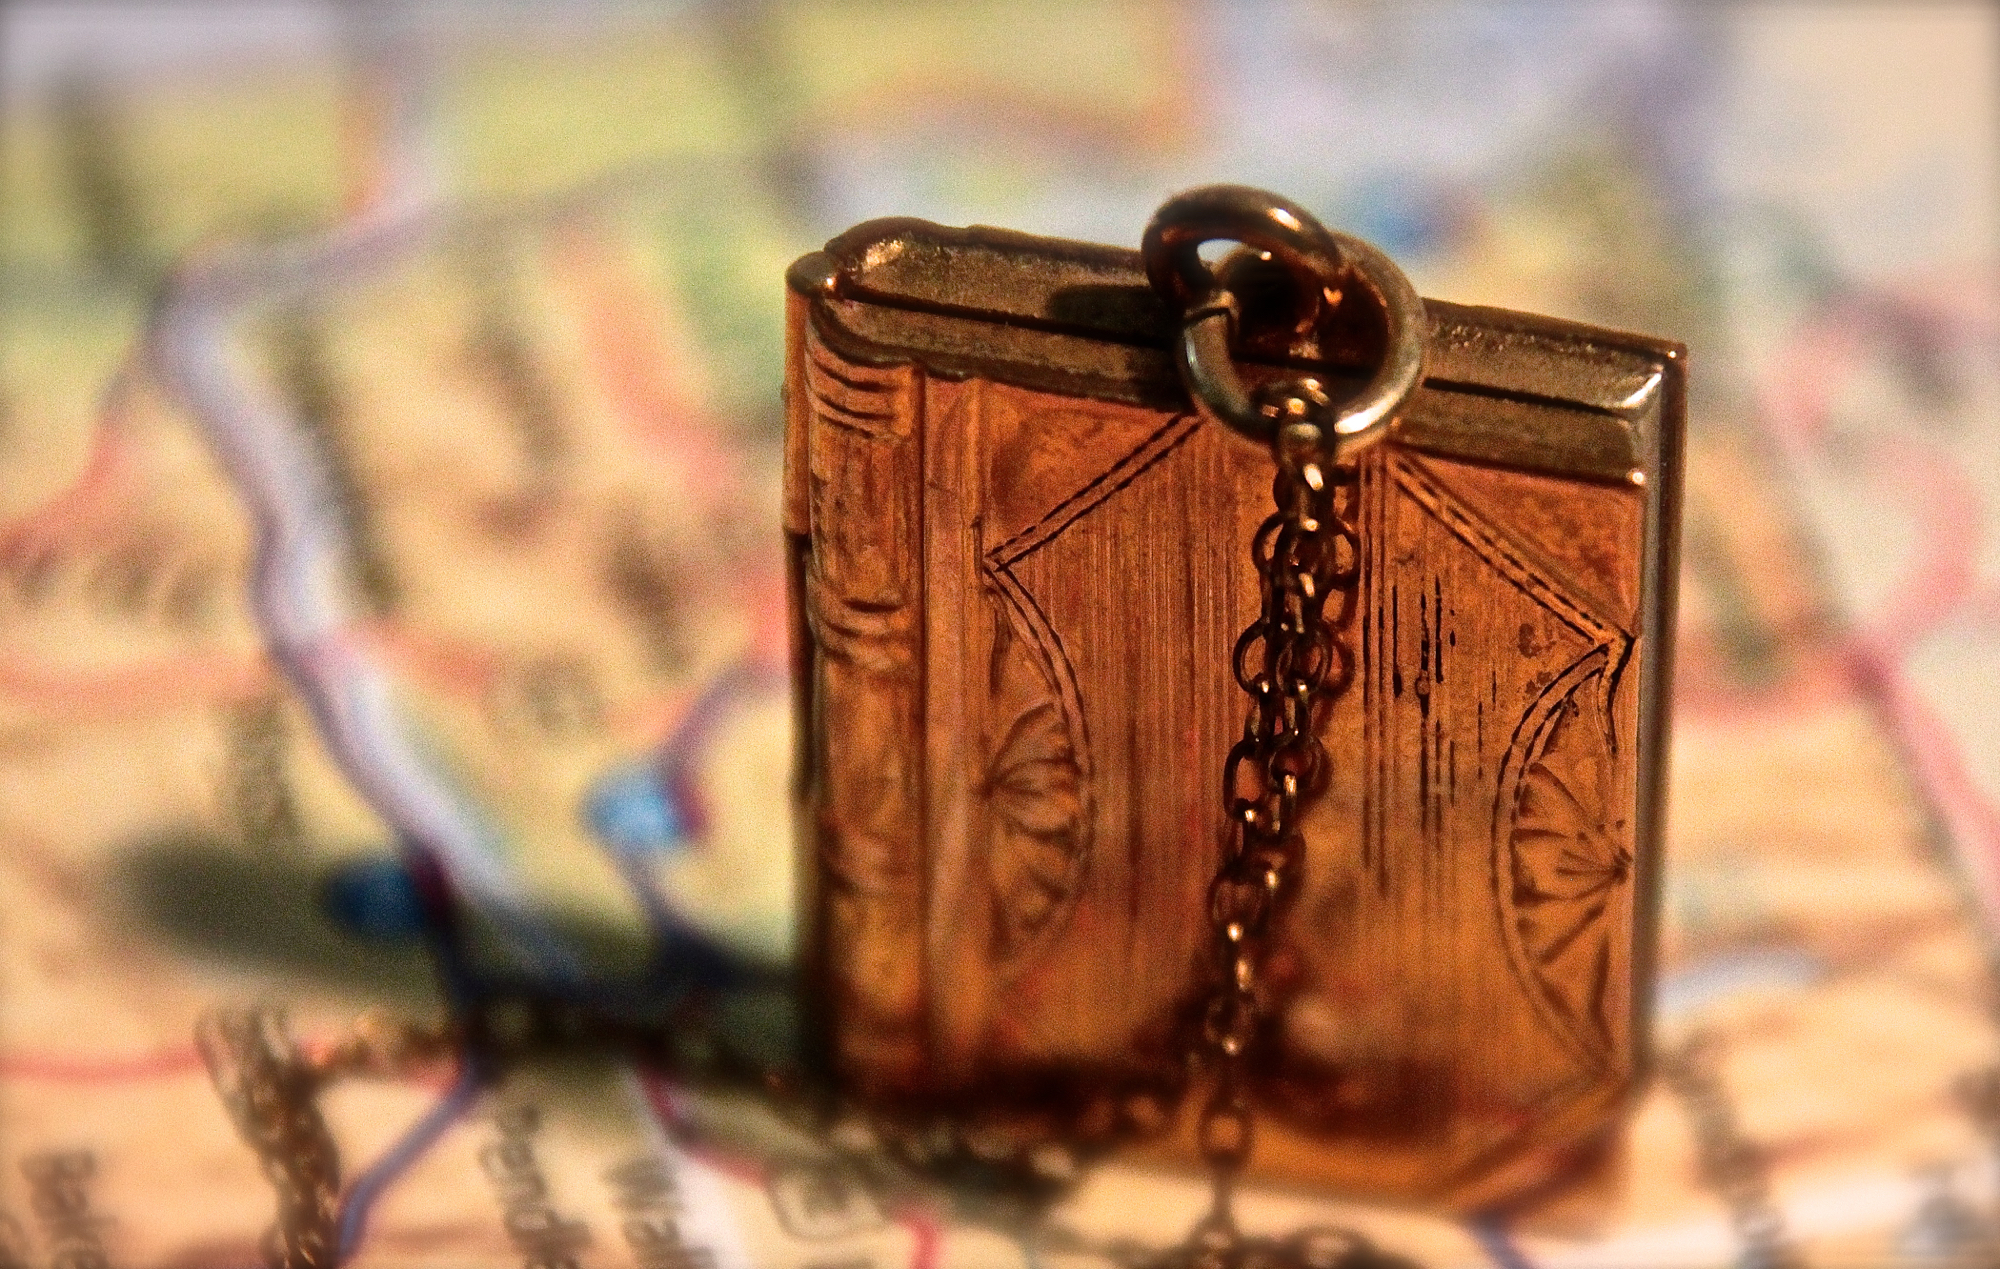
chain, metal, close up, 3652015, odc, 365the2015edition, day208, day208365, 27jul15